Mercedes-Benz W111

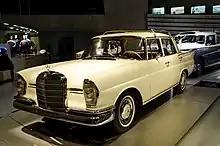
Mercedes-Benz W111 in the Mercedes-Benz Museum

In 1961, the W111 saloon chassis was shared both up and down in the Mercedes automobile line: downward with the more basic, shorter-bonneted, 4-cylinder W110 range, and upward with the company's top 4-door luxury saloon, the W112. It was built with the W111 body but fitted with the W189 300 “Adenauer’s”' larger block, fuel-injected 3-litre M189 6-cylinder engine. Dubbed the 300 SE, it was given many standard power features and a high level of interior and exterior trim.